RT-20 (rifle)

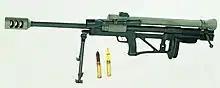
A bipod-mounted RT-20

The RT-20 is a Croatian bullpup anti-materiel rifle developed by Metallic in Rijeka in the mid-1990s and marketed by RH-Alan. The name itself is an acronym of the Croatian word Ručni Top 20, or "Hand Cannon 20mm". Operating with a bolt action, it houses a single 20mm round and must be reloaded after each shot. Given its large caliber, it is one of the most powerful anti-materiel rifles currently in use by any country and is comparable to the South African Denel NTW-20 and the Indian Vidhwansak.